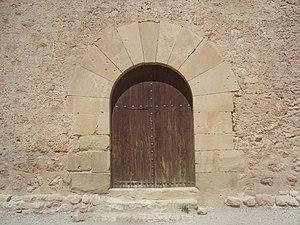
Miravet est une commune de la province de Tarragone, en Catalogne, en Espagne, de la comarque de Ribera d’Ebre.